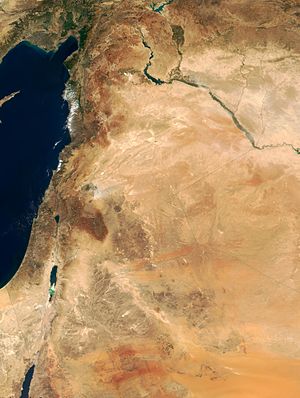
Jordan / Geografi
Jordan med omgivelser.
Jordan er et land i Mellemøsten øst for Jordanfloden. Landet ligger mellem Syrien, Irak, Saudi-Arabien, Israel og Vestbredden.